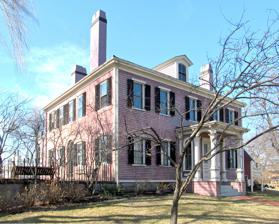
Building: William Clapp House
Country: United States of America
Year built: 1806
Historic house in Massachusetts, United States United States historic place William Clapp House U.S. Historic district Contributing property William Clapp House Location Boston, MA Coordinates 42°19′23.7″N 71°3′39.0″W / 42.323250°N 71.060833°W / 42.323250; -71.060833 Built 1765 Architectural style Colonial, Federal Part of Clapp Houses ( ID74000911 ) Added to NRHP May 2, 1974 The William Clapp House (1806) is a historic house located at 195 Boston Street, Dorchester, Massachusetts . It is the headquarters of the Dorchester Historical Society and contains many items from the society's collections, including 19th century furnishings and local historical items.  It is one of two Clapp Houses owned by the society that are listed on the National Register of Historic Places . The house was built in 1806 for the marriage of William Clapp (March 3, 1779 - February 29, 1860), son of Capt. Lemuel and Rebecca (Dexter) Clap who built the nearby Captain Lemuel Clap House . The younger Clapp followed his father's business with the largest tannery in Dorchester. Later in life, Clapp devoted his time to his farm and the development of many varieties of pears . The most notable was Clapp's Favorite, developed in 1820 and marketed by 1860. It remains in wide commercial use today. References